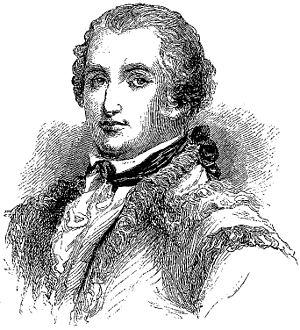
Daniel Morgan était un pionnier américain, militaire et représentant au congrès américain de la Virginie. Considéré comme l'un des tacticiens les plus doués de la guerre d'indépendance des États-Unis, il a ensuite commandé des troupes lors de la répression de la révolte du Whisky.